Dick Whittinghill

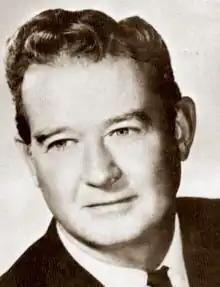
Publicity Photo of Dick Whittinghill

Noral Edwin "Dick" Whittinghill (March 5, 1913 – January 24, 2001) was an American film and television actor, recording artist and radio DJ in the United States. His early music career included membership in The Pied Pipers vocal group which sang with Tommy Dorsey's big band.